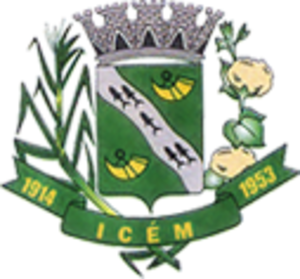
Icém est une municipalité brésilienne de l'État de São Paulo et la Microrégion de São José do Rio Preto.